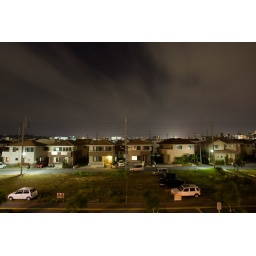
ISO 50. 16mm. f/5.6. Bulb exposure off a balcony in a car garage